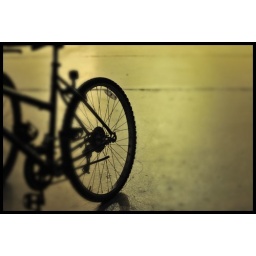
While on a midnight photo hunt on Marco Island I happened upon a street light lit bike rack.